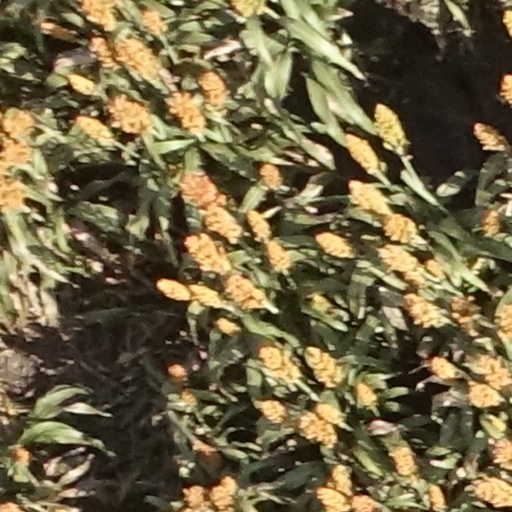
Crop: sorghum